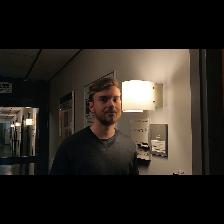
Label: Human